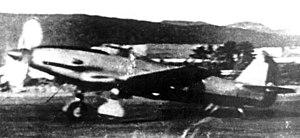
Le Kawasaki Ki-64 « Rob » est un prototype de chasseur lourd conçu par le constructeur japonais Kawasaki lors de la Seconde Guerre mondiale, qui vola en décembre 1943, et dont le programme fut annulé en 1944.